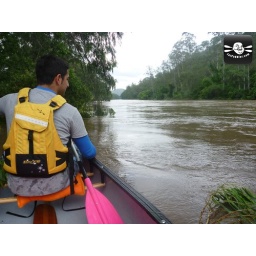
Lashed to a tree on the side of the river, watching the water rushing past in the flood.&lt;a href="Http://FatPaddler.com" rel="nofollow"&gt;FatPaddler.com&lt;/a&gt;